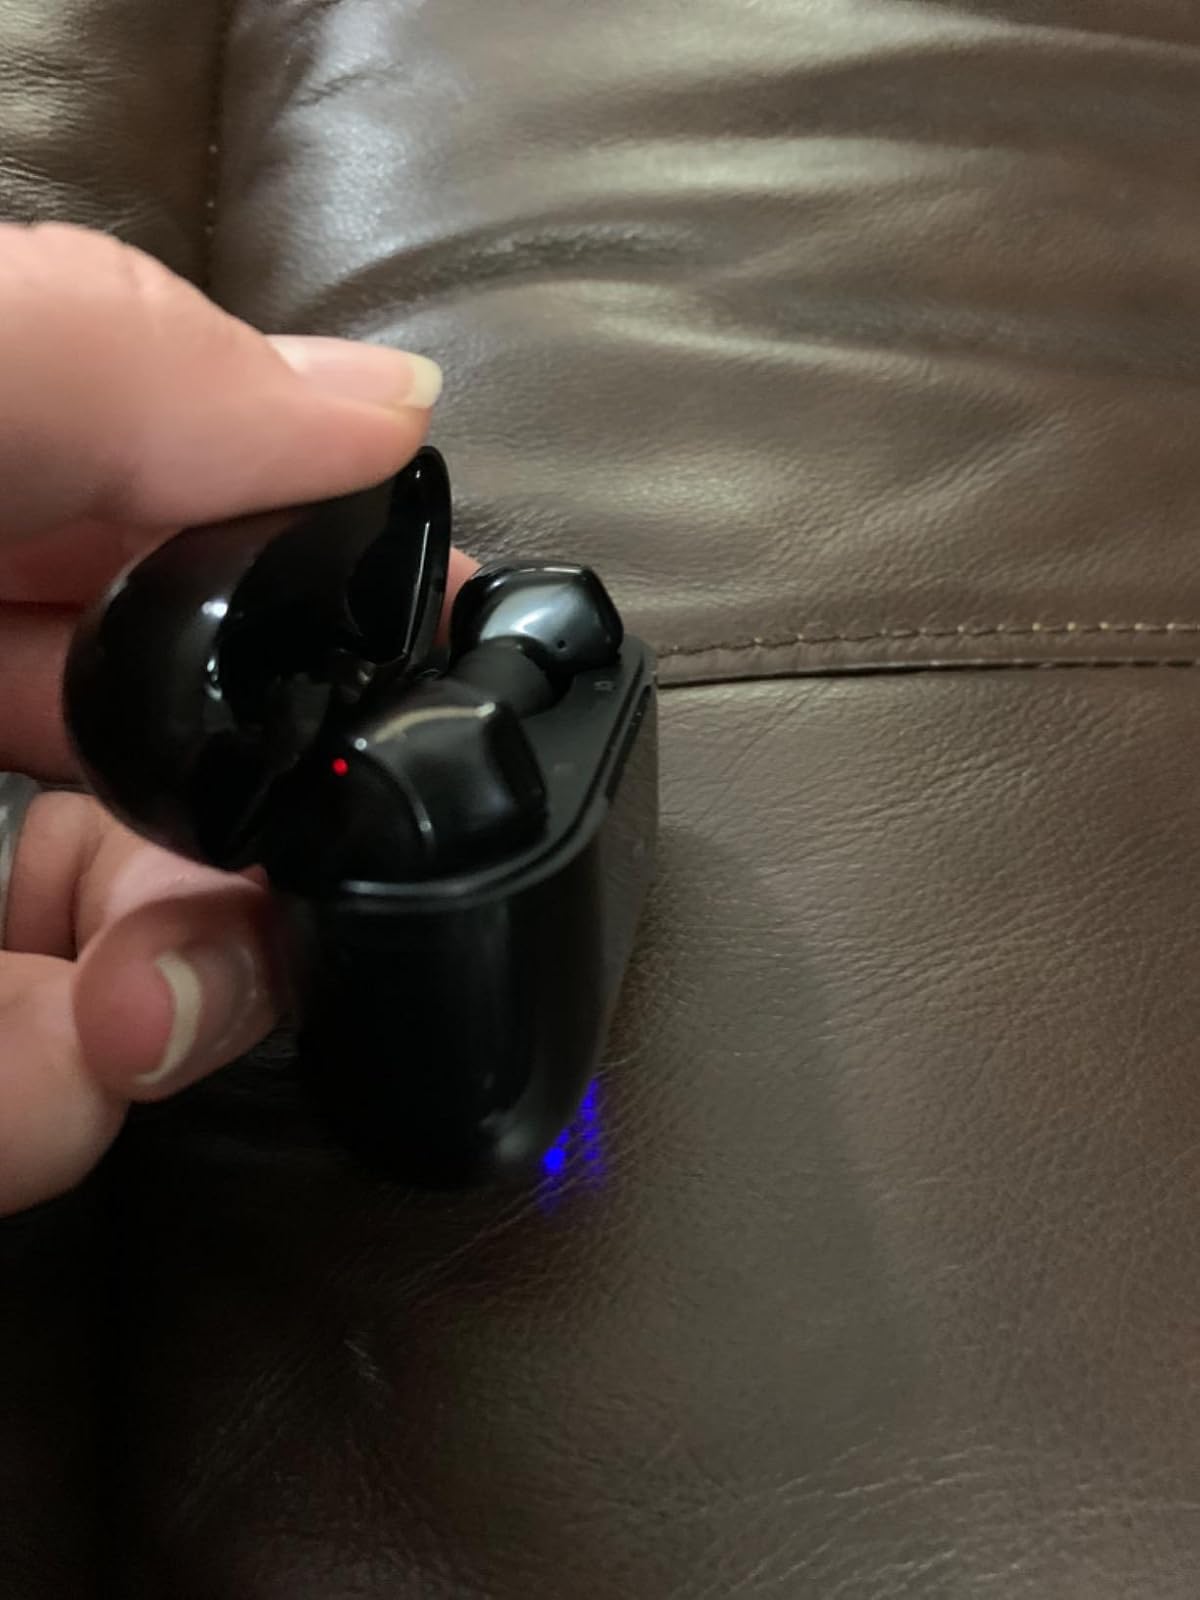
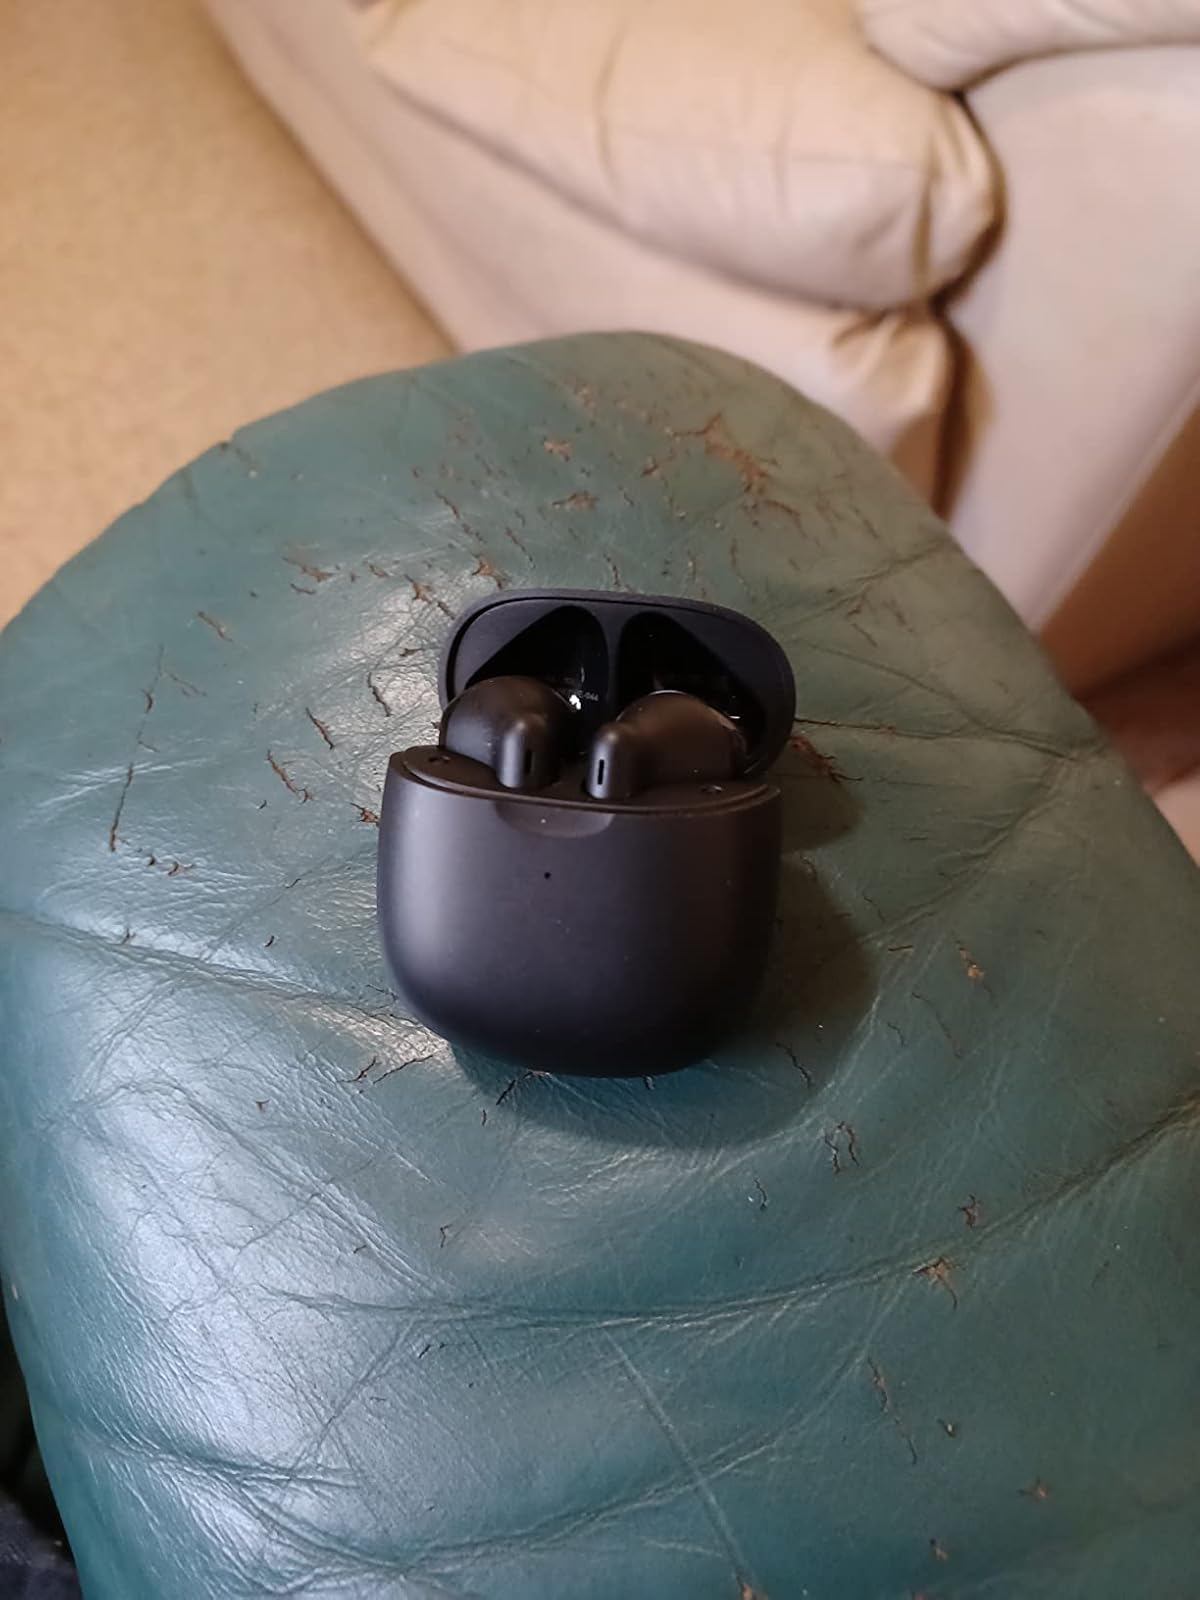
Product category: earbuds
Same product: no